Yellow-billed stork

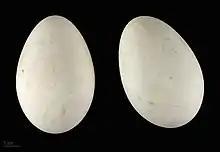
"Mycteria ibis" eggs MHNT

The female typically lays 2-4 eggs (usually 3) on alternate days and average clutch size has been recorded as 2.5. The male and female share duties to incubate the eggs, which takes up to 30 days. As in many other stork species, hatching is asynchronous (usually at 1- to 2-day intervals), so that the young in the brood differ considerably in body size at any one time. During food shortage, the smaller young are at risk of being outcompeted for food by their larger nest-mates.